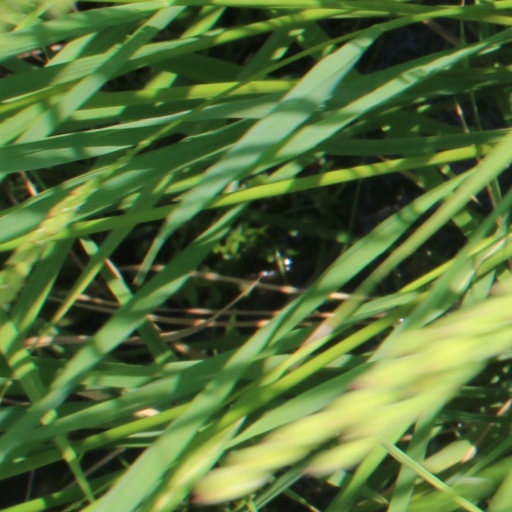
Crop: rice